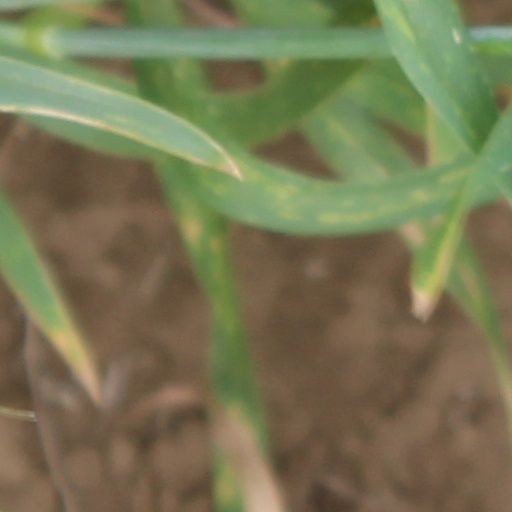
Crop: wheat